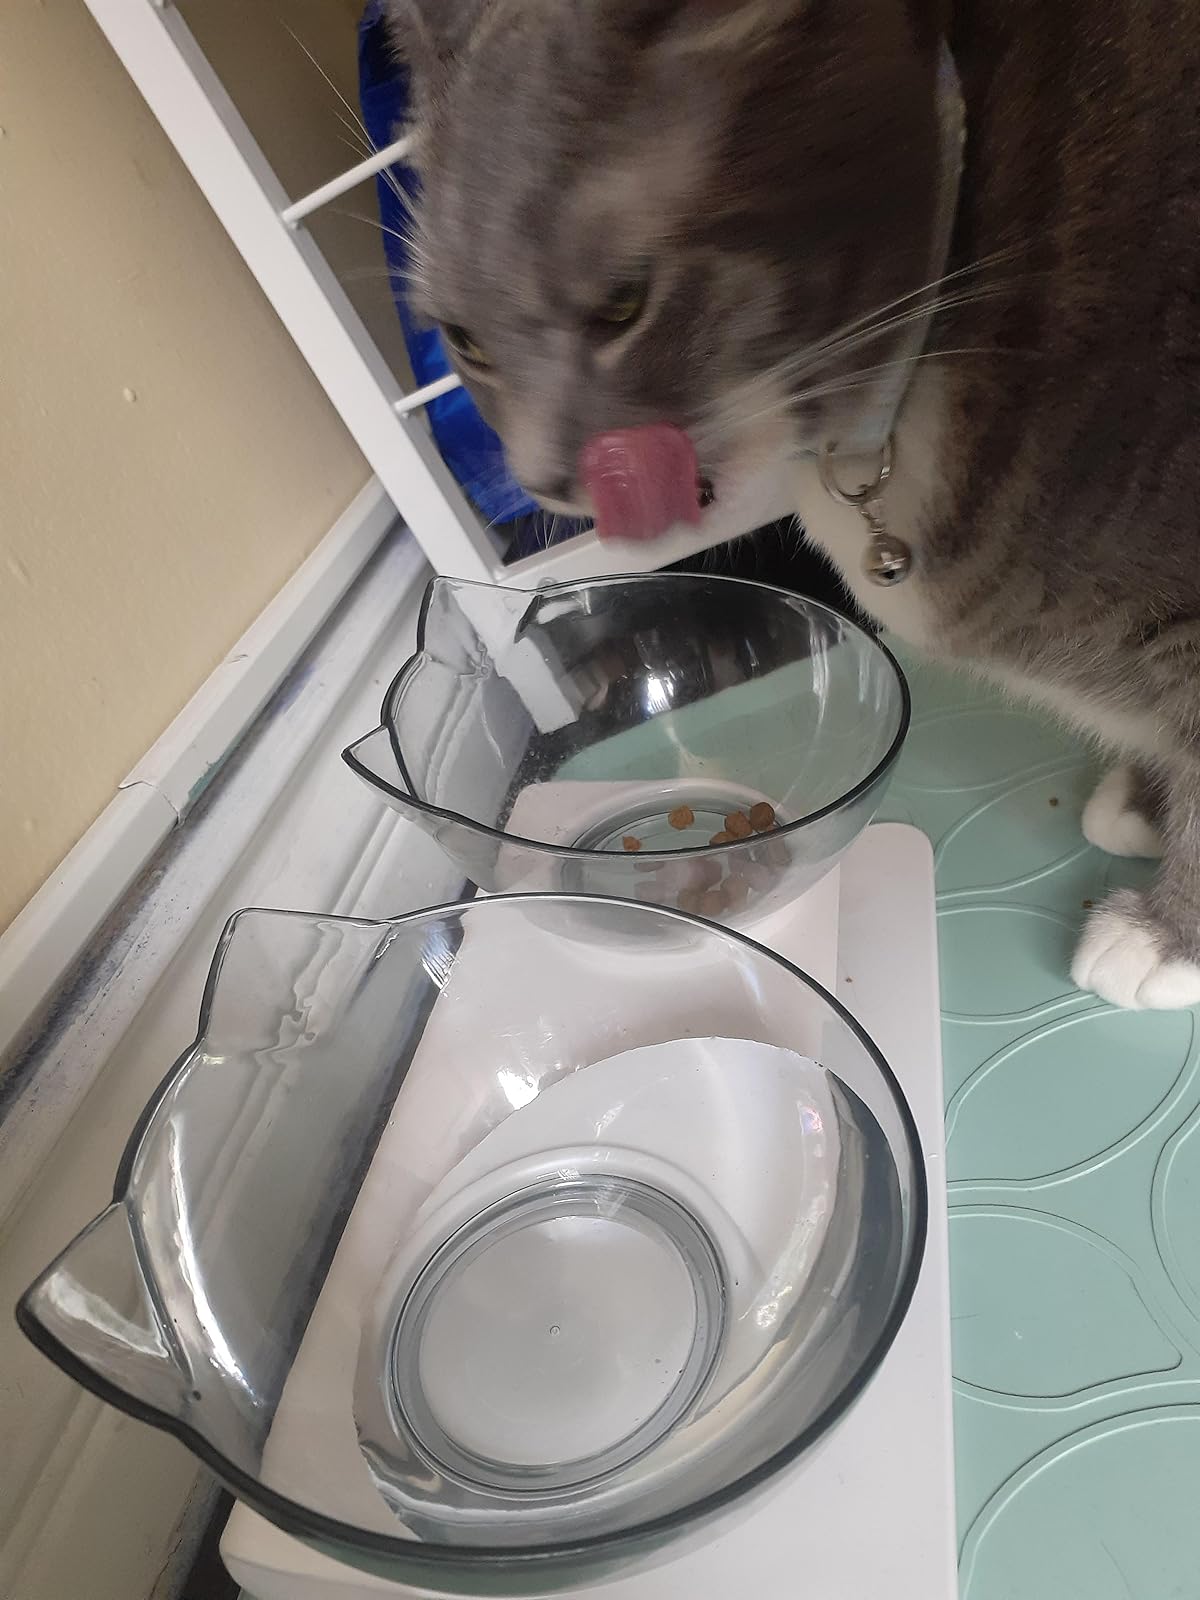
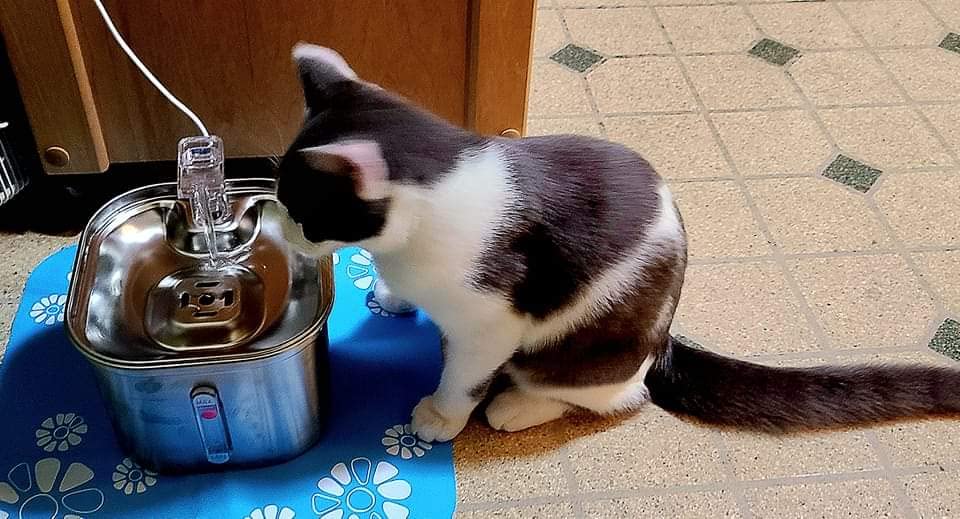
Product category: items_bowl
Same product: no